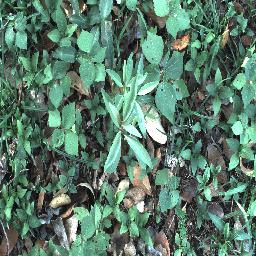
Label: rubber_vine